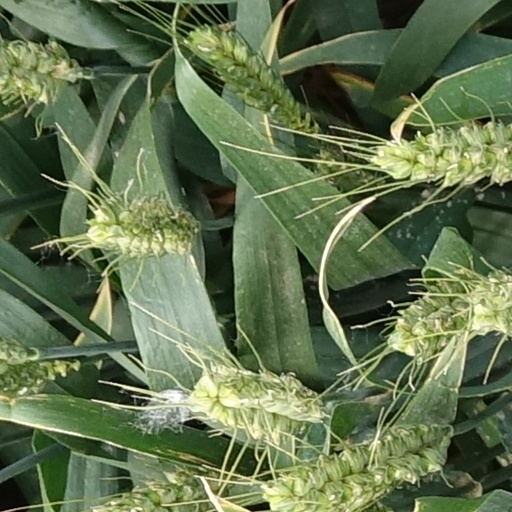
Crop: wheat